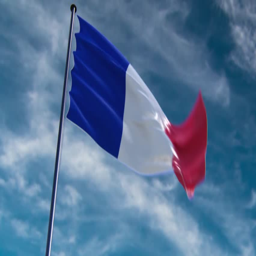
flag , animated on an epic background , neutral